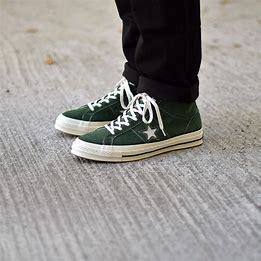
Brand: Converse
Model: One Star